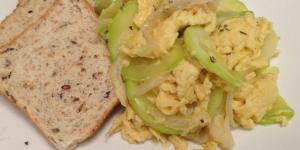
huevos revueltos con calabazin